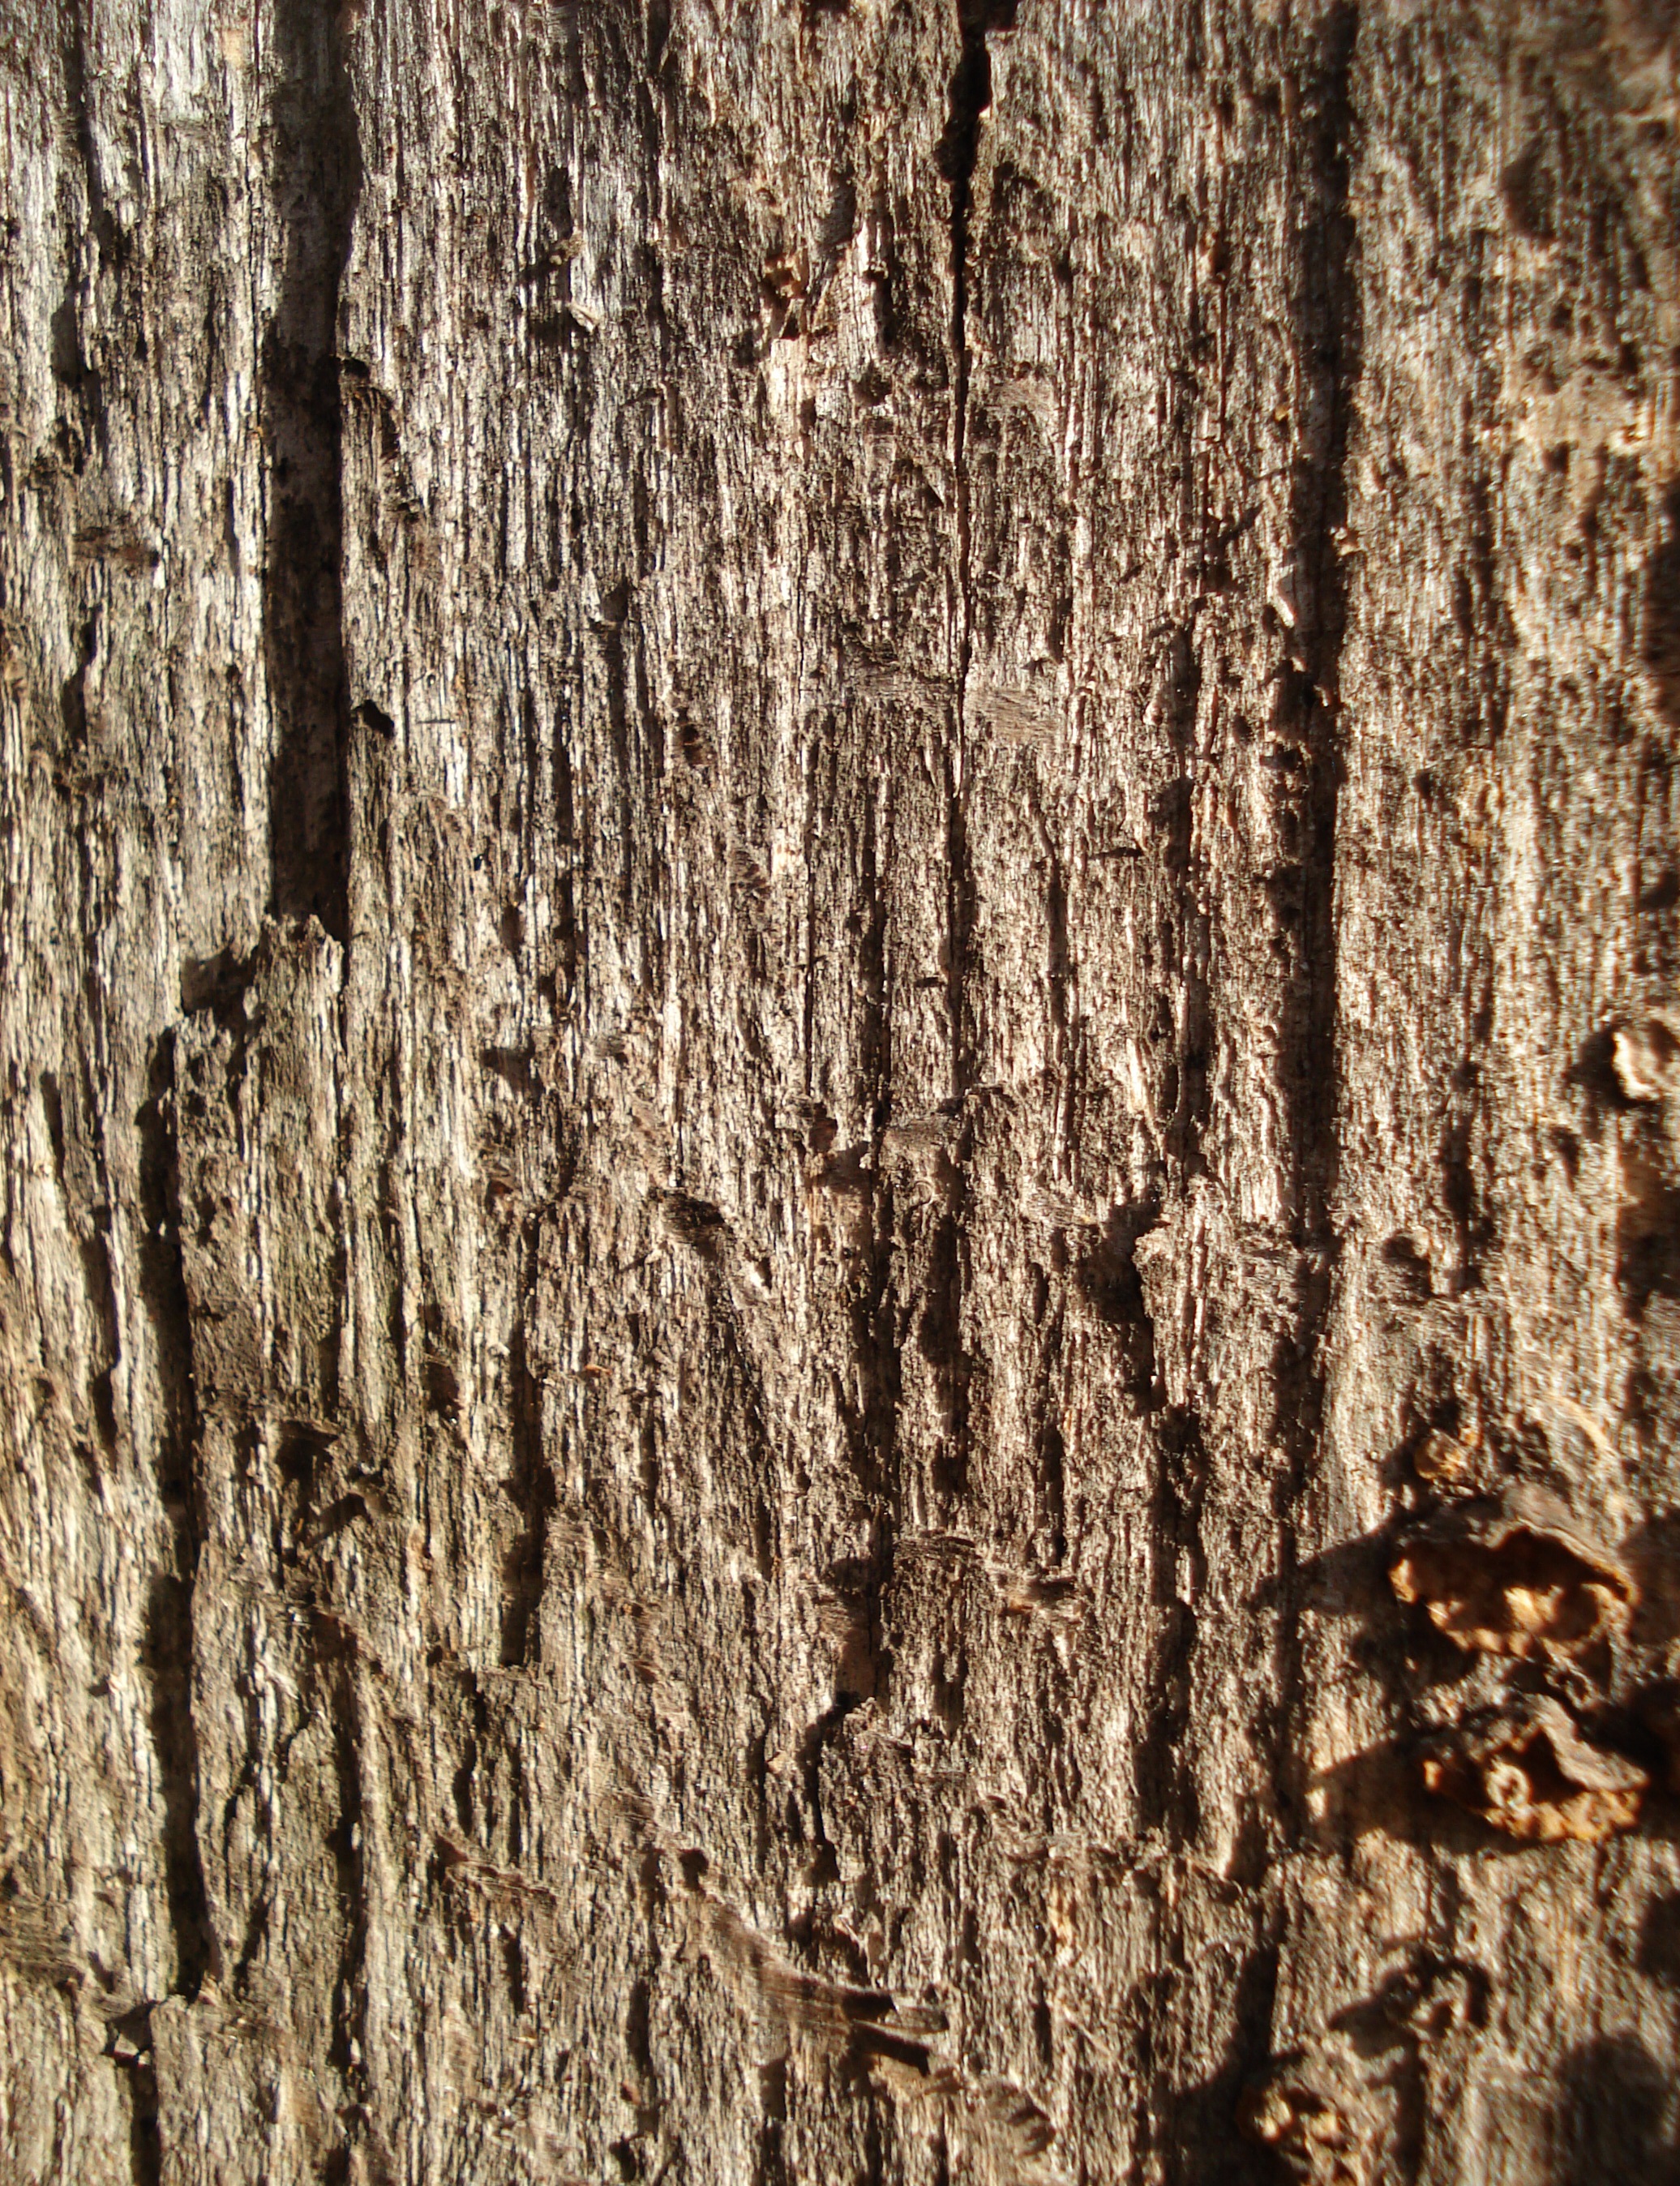
tree, nature, forest, branch, plant, wood, texture, leaf, trunk, old, bark, formation, pattern, birch, natural, brown, soil, material, textured, background, hardwood, wooden, woodland, flowering plant, plant stem, woody plant, land plant